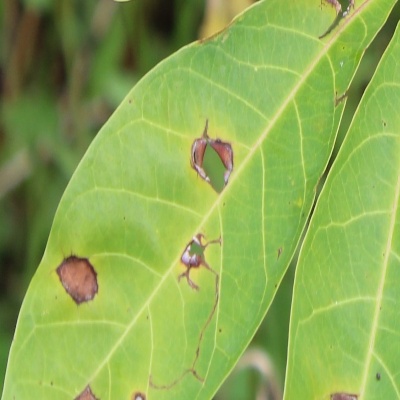
Crop: Cassava
Condition: brown spot